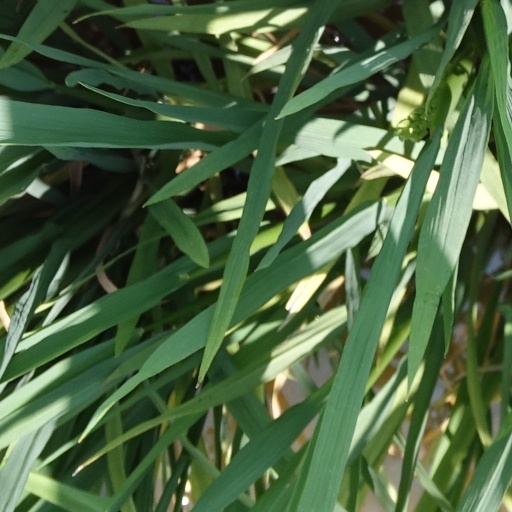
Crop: rice